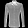
Label: Shirt